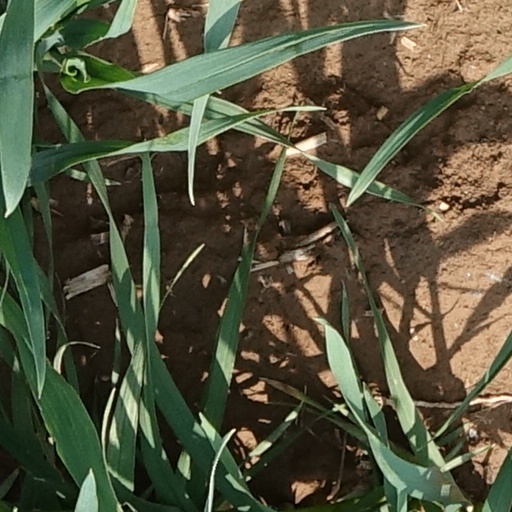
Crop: wheat